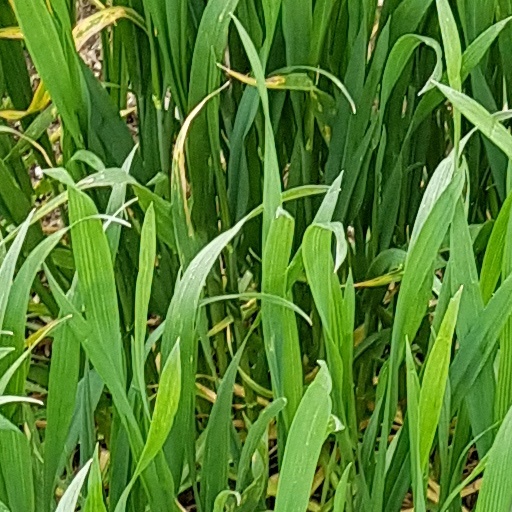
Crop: wheat